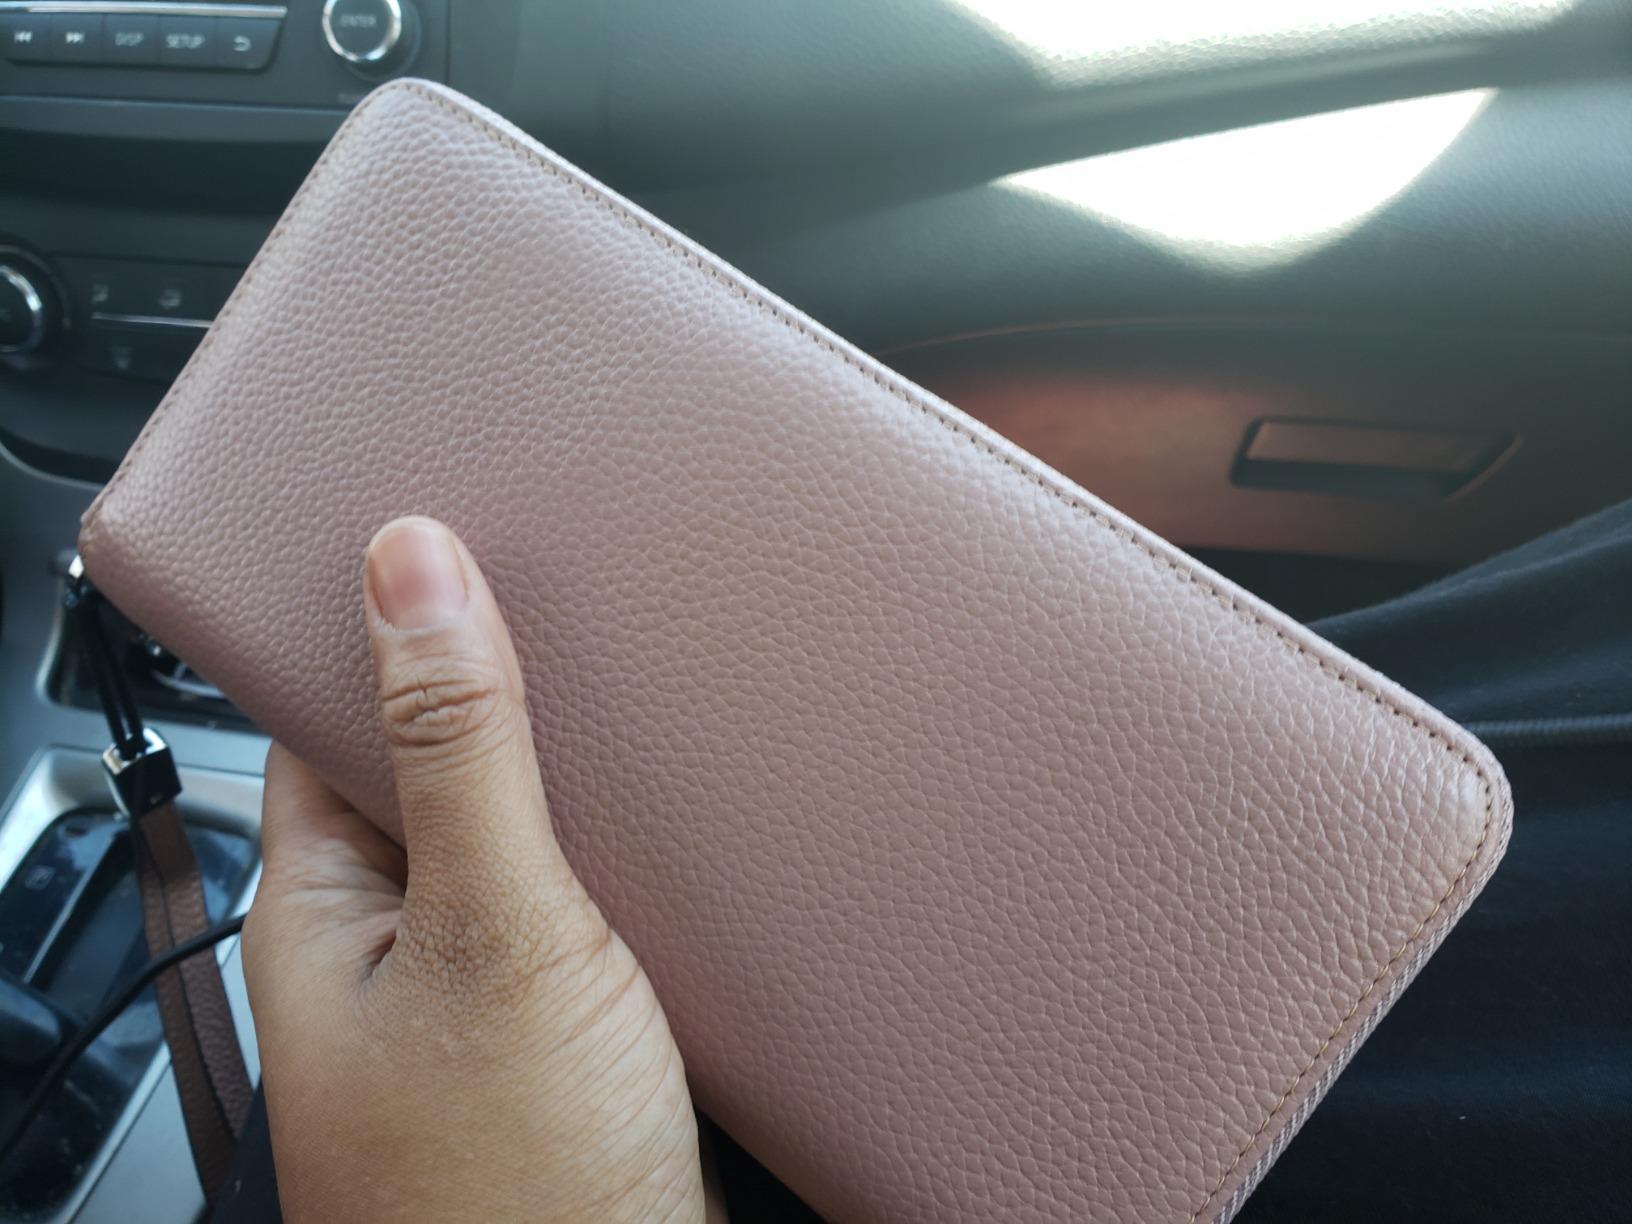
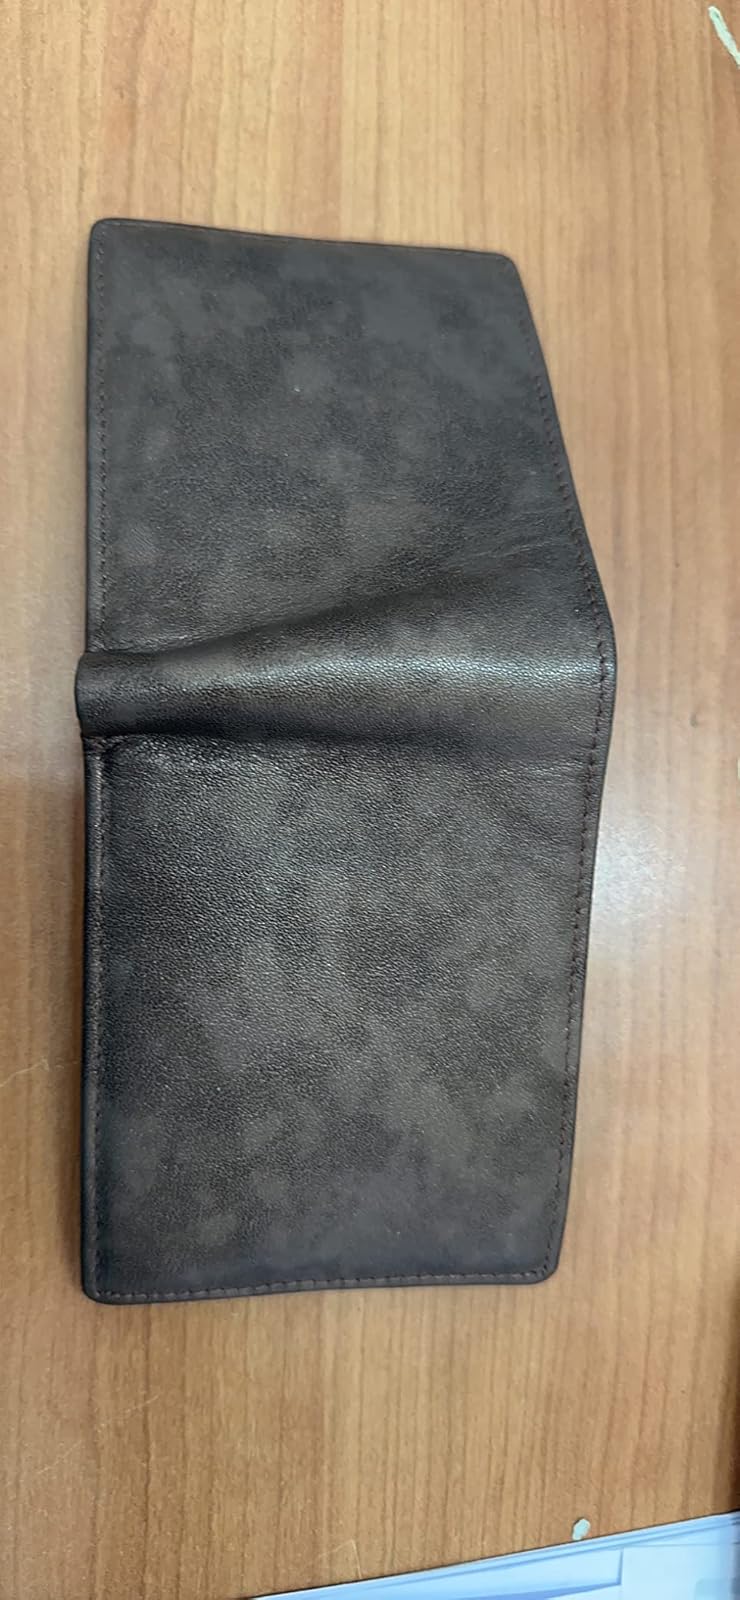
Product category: accessories_wallet
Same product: no